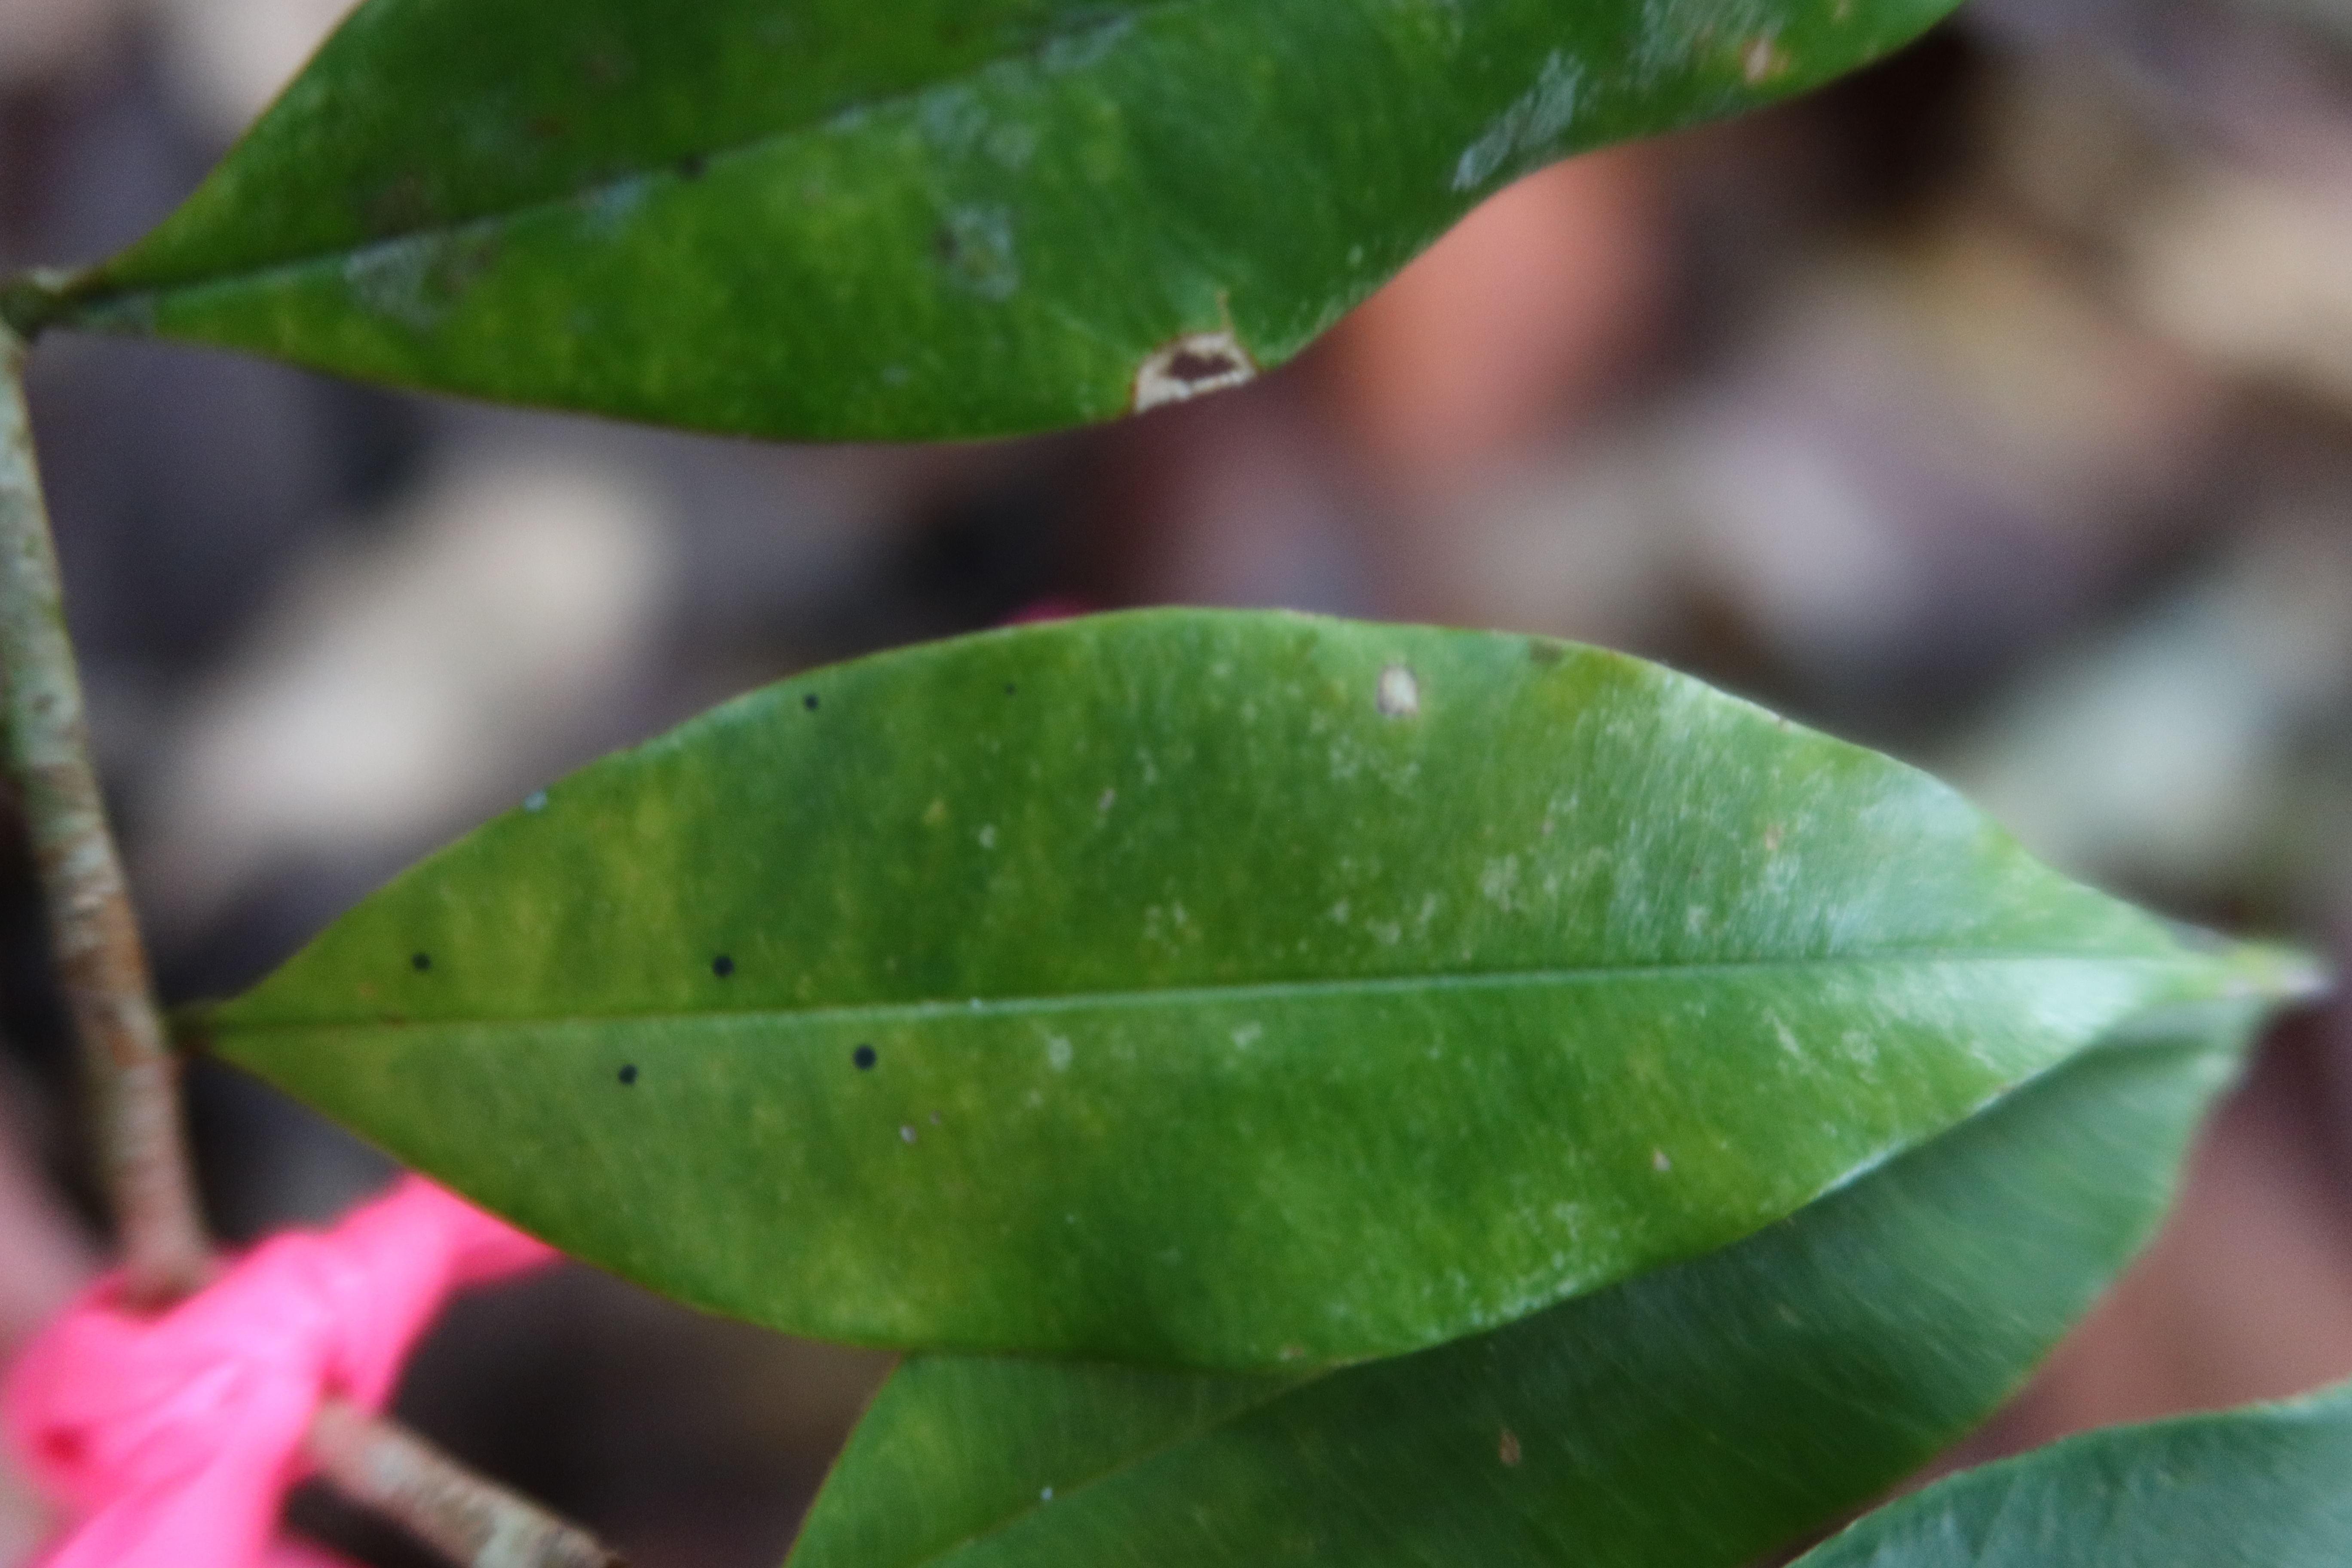
Label: Black spots